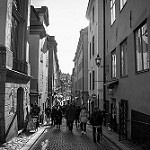
Label: B & W